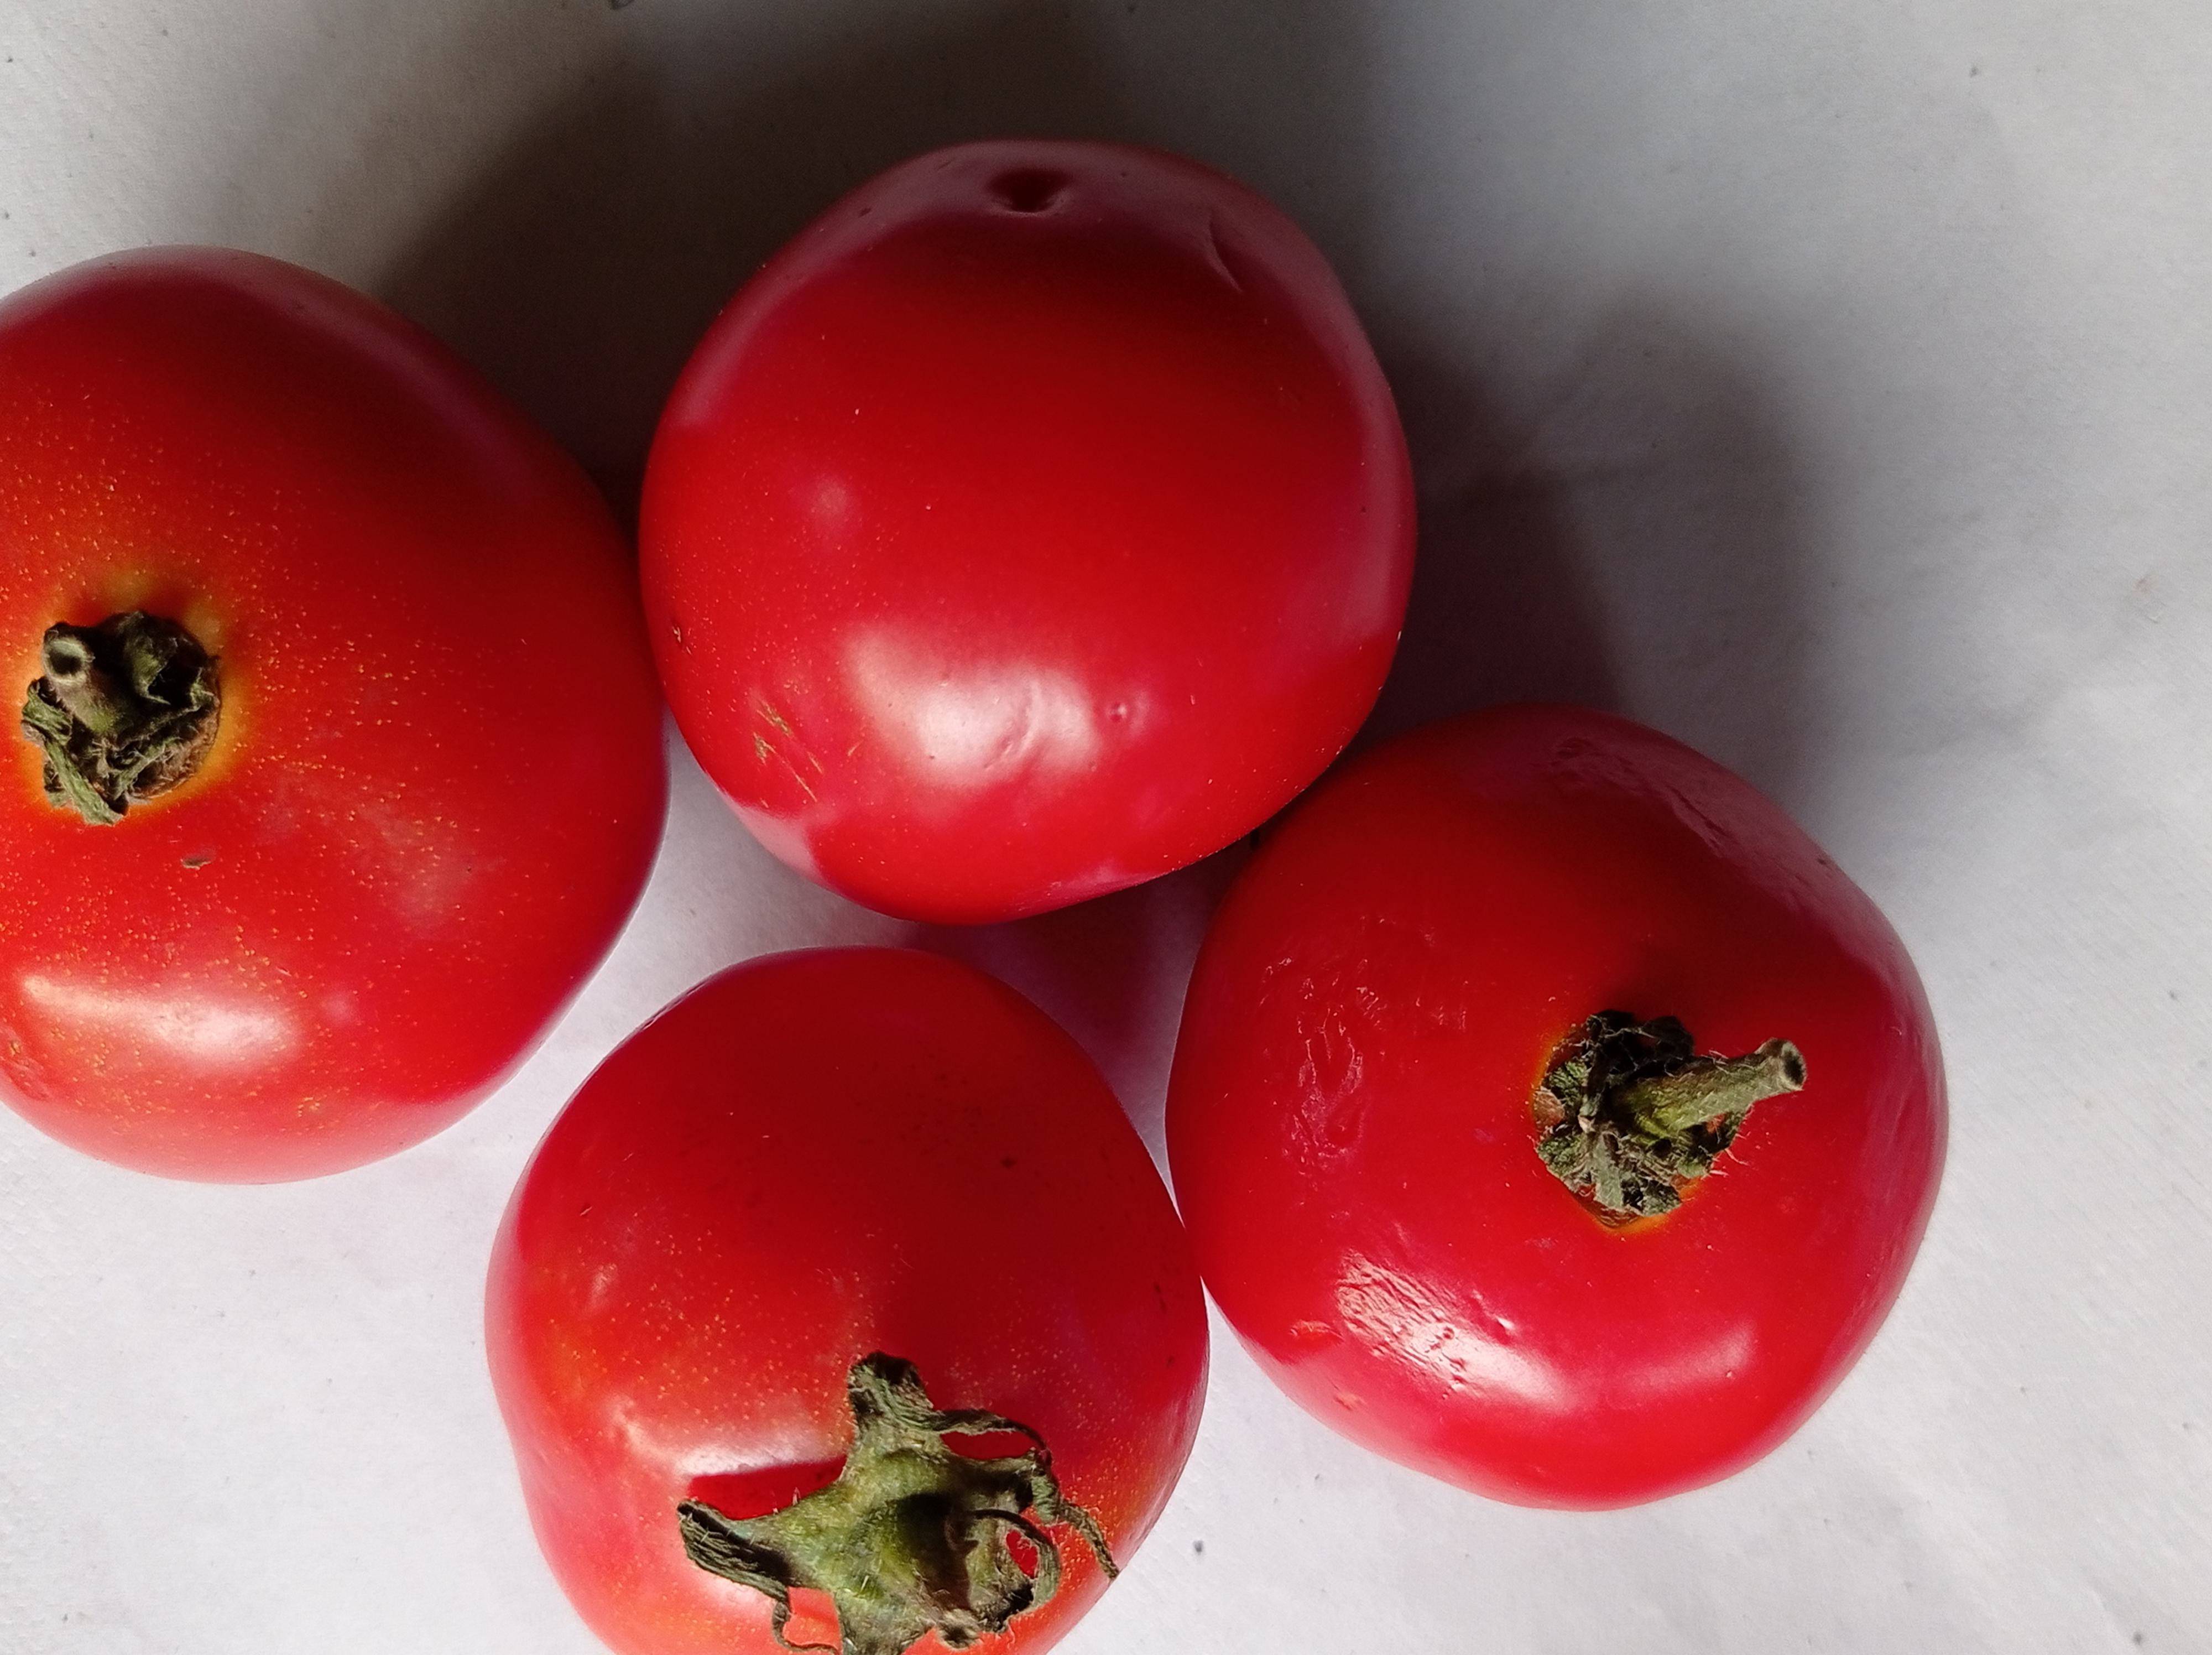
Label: Fresh